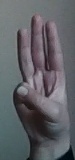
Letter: thaa